Naval Station Great Lakes

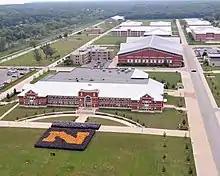
A 2011 aerial view of some of the recruit training facilities constructed during the recapitalization of RTC that followed BRAC 1993.

On 9 December 1960, Great Lakes Naval Hospital (building 200H) was dedicated replacing the original hospital, building 1H. During the Vietnam War, the hospital cared for over 11,000 patients at the , 825 bed facility. Demolition of the hospital began in January 2013 after its services were transitioned to the Captain James A. Lovell Federal Health Care Center in 2010.